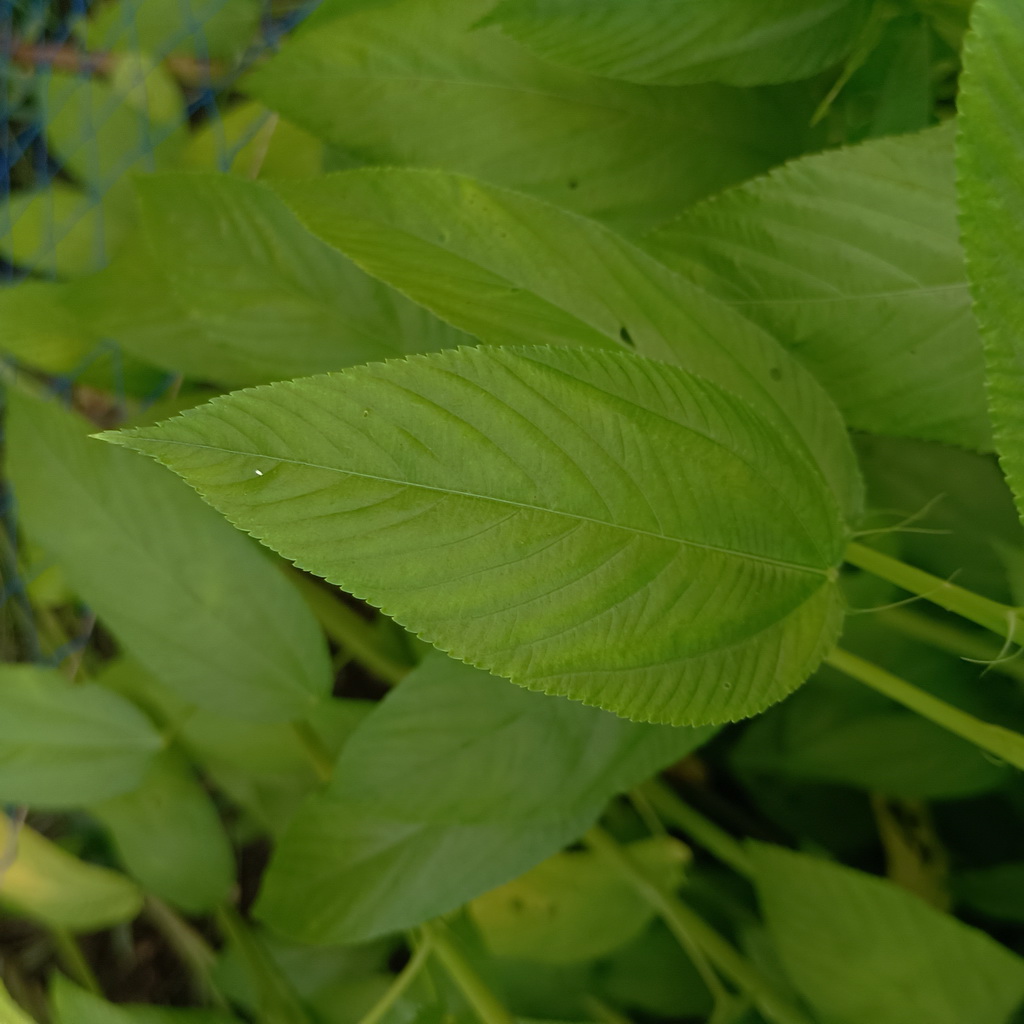
Label: Fresh